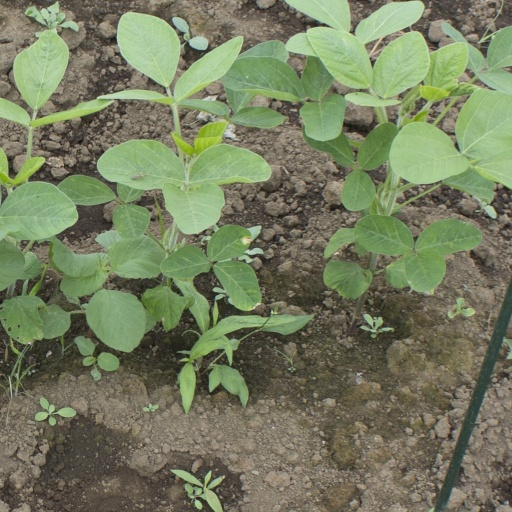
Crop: soybean